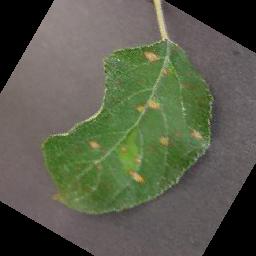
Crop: apple
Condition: cedar_rust